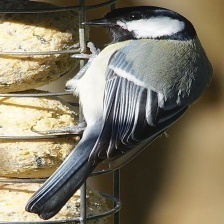
Species: PARUS MAJOR
Scientific name: PARUS MAJOR
ImageNet parent category: chickadee